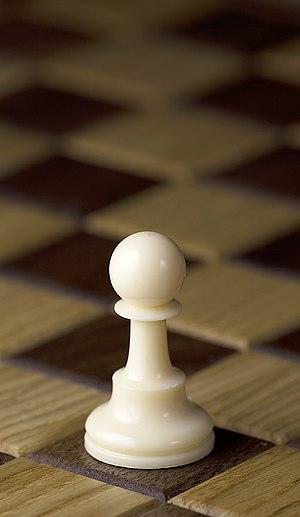
Le pion est une pièce du jeu d'échecs.